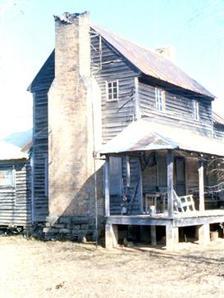
Building: Gilchrist House (Cordova, Alabama)
Country: United States of America
Year built: 1812
United States historic place Gilchrist House U.S. National Register of Historic Places The house before its destruction Show map of Alabama Show map of the United States Nearest city Cordova, Alabama Coordinates 33°38′4″N 87°21′23″W / 33.63444°N 87.35639°W / 33.63444; -87.35639 Area less than one acre Built 1812 NRHP reference No. 72000188 Added to NRHP March 24, 1972 The Gilchrist House was a historic farmhouse near Cordova in Walker County, Alabama . Built when Alabama was still a part of the Mississippi Territory , it was considered by architectural scholars as one of the older surviving houses in Alabama and the oldest structure in the central and western area of the state. It was added to the National Register of Historic Places on March 24, 1972. It was destroyed by fire during the late 1990s, but the site remains listed on the National Register. History The Gilchrist House was built by Edmon (also spelled Edmond, Edmund) Gilchrist, who migrated to Alabama from Edgefield, South Carolina . He first settled in Lowndes County , but relocated to Walker County and built the house in 1812 on land granted to him by the Federal government . The house was still owned by his descendants when it was listed on the National Register during the early 1970s. Architecture The house was a two-story wooden timber frame structure, elevated on piers. The original portion was rectangular, with one upstairs room over one downstairs room. Bookend chimneys were present on each side of the two-story structure. A one-story side wing and a full-width porch were added in the late 1880s and early 1900s. References